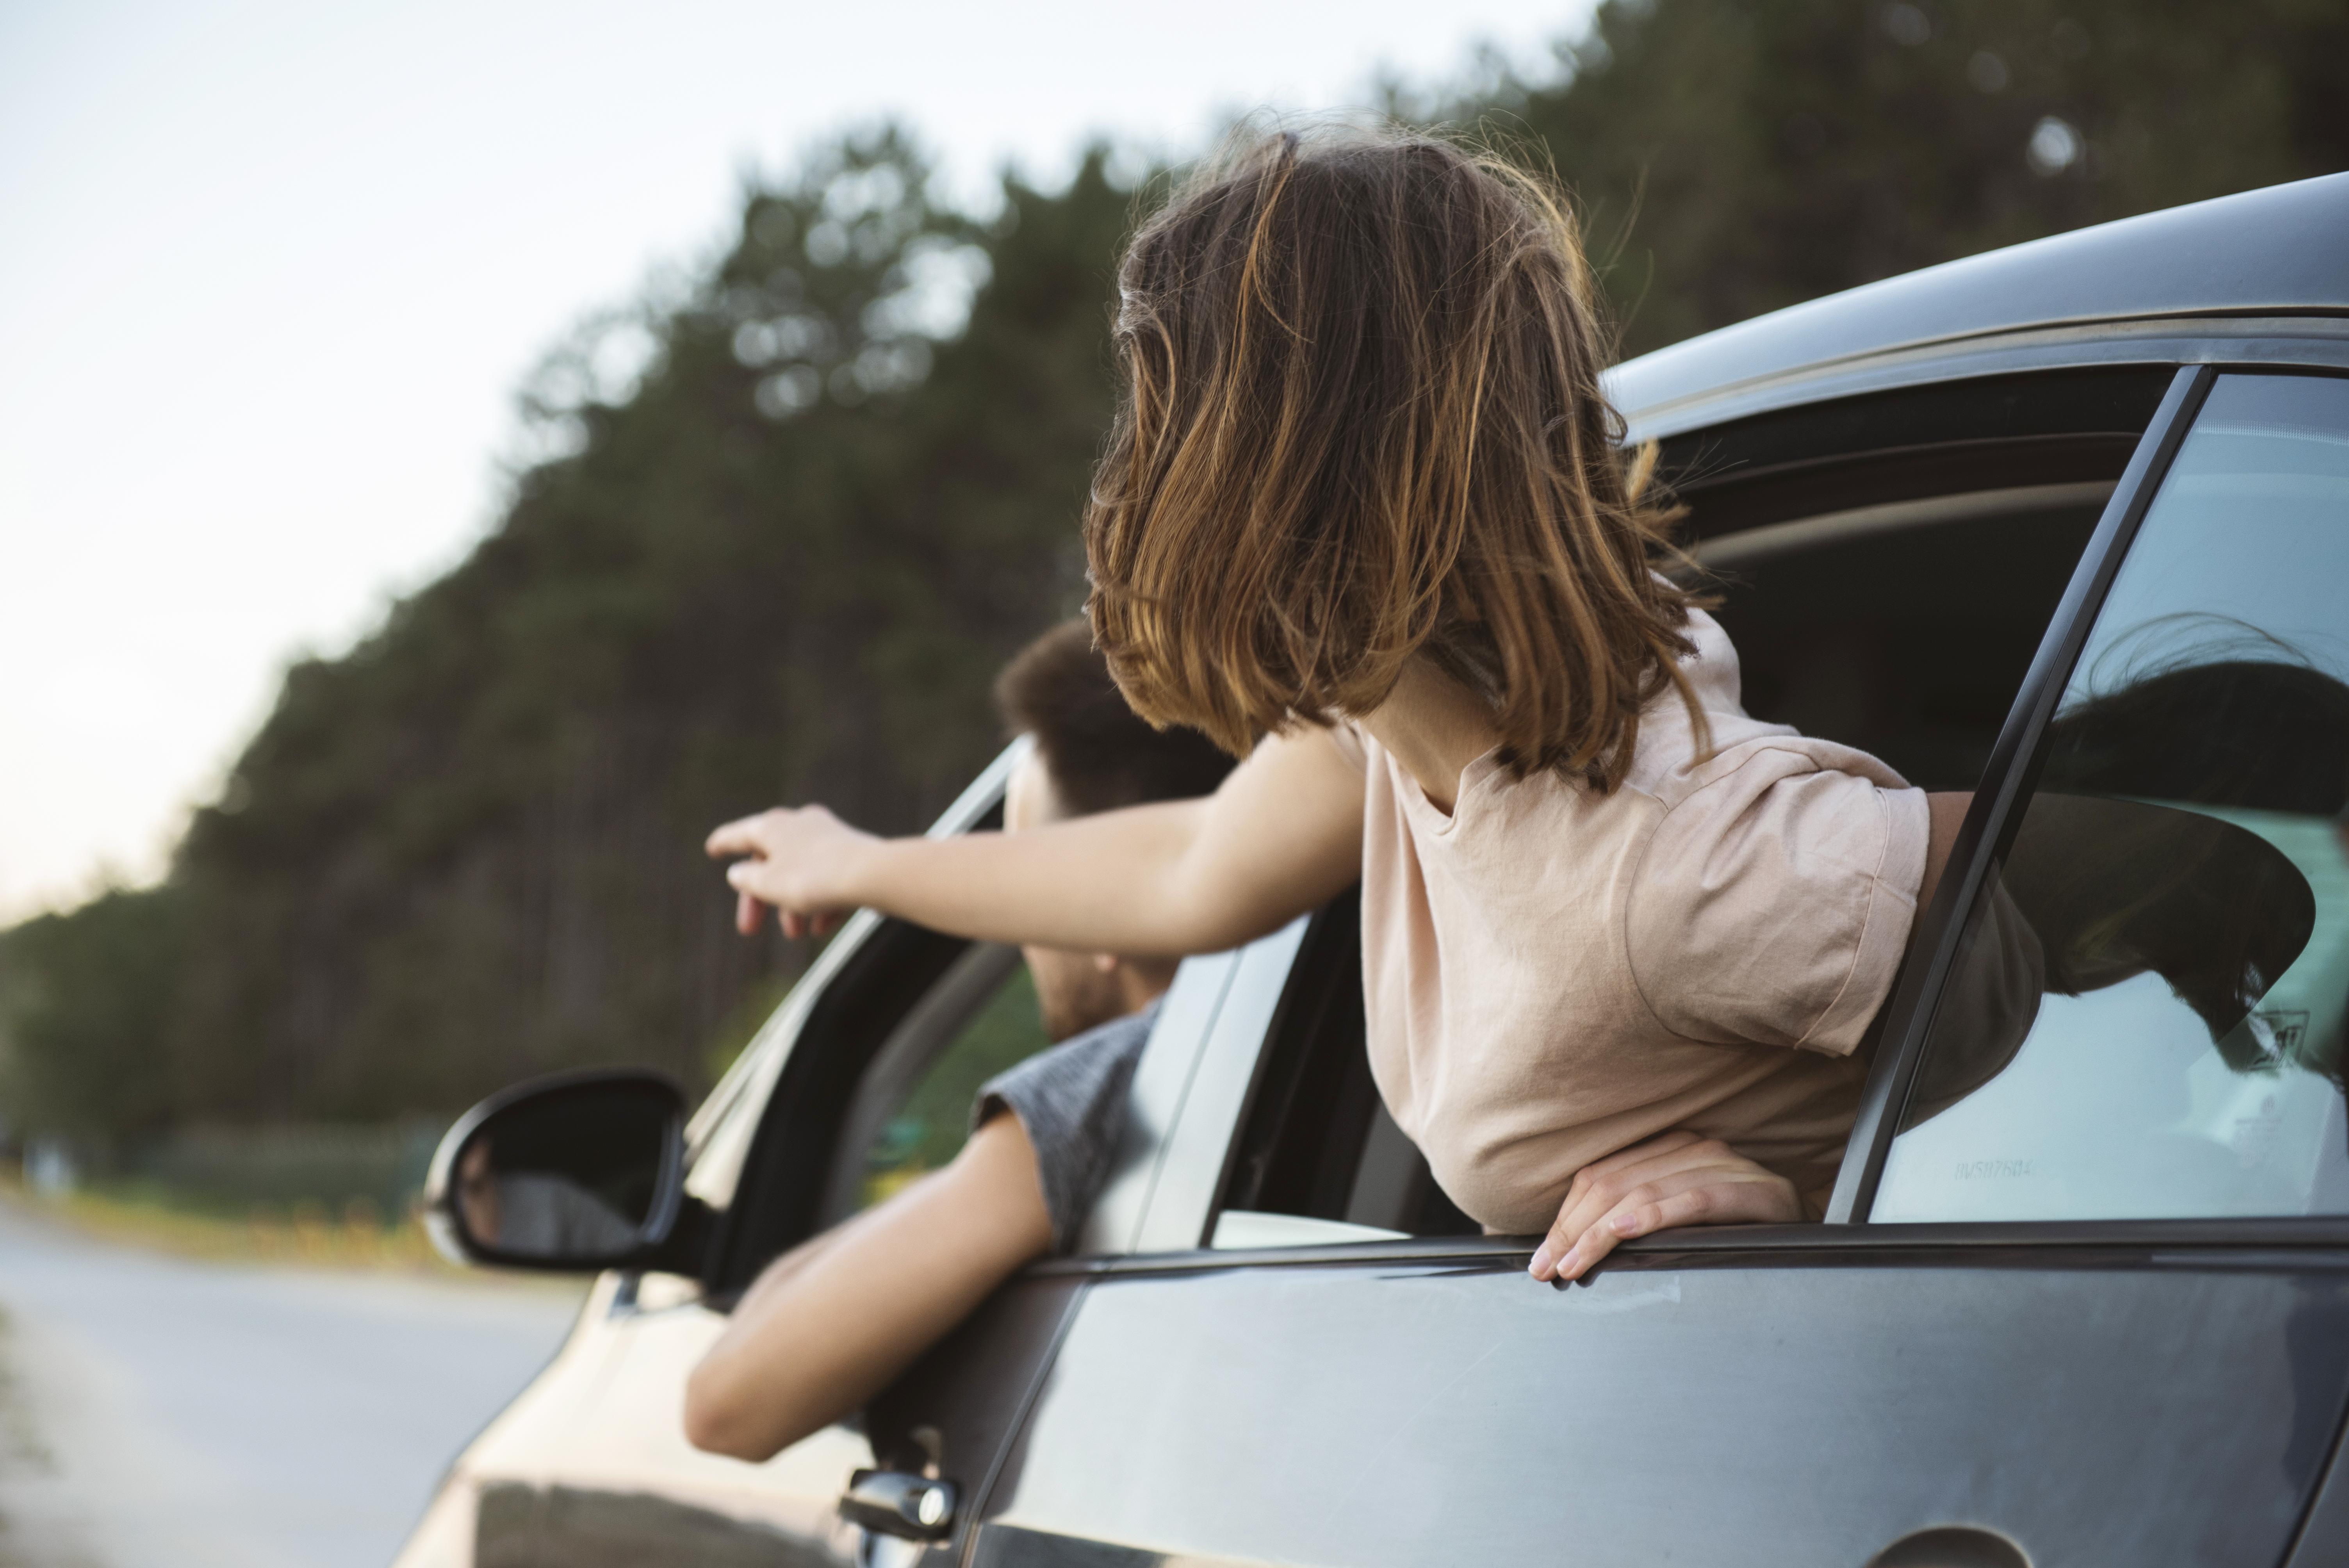
women, model, people, girl, photography, motor vehicle, vehicle door, vehicle, windshield, car, automotive exterior, automotive window part, auto part, family car, hood, glass, driving